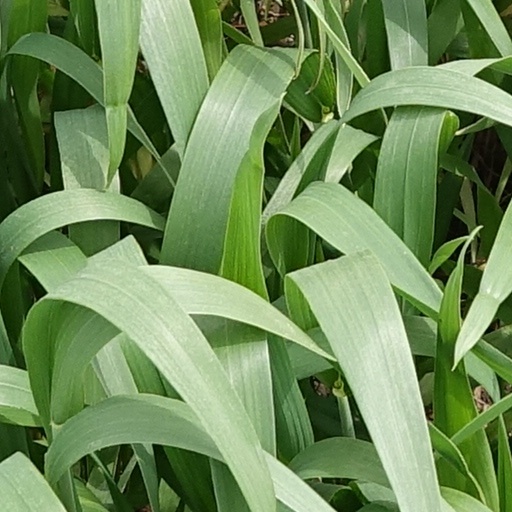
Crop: wheat